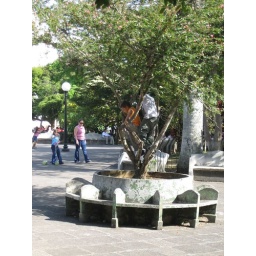
Two little boys were playing in this sad little tree in the Heredia square.